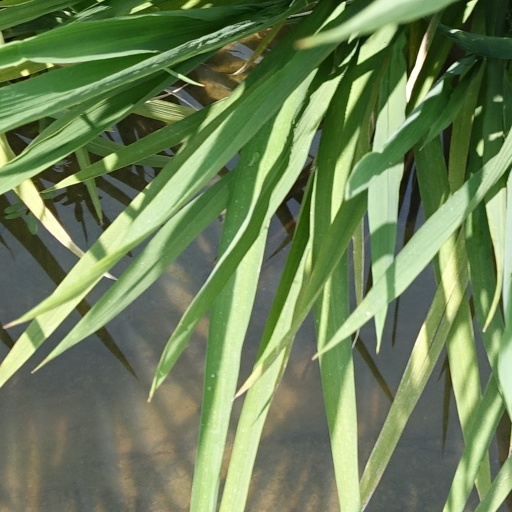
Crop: rice